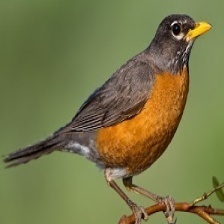
Species: AMERICAN ROBIN
Scientific name: TURDUS MIGRATORIUS
ImageNet parent category: robin